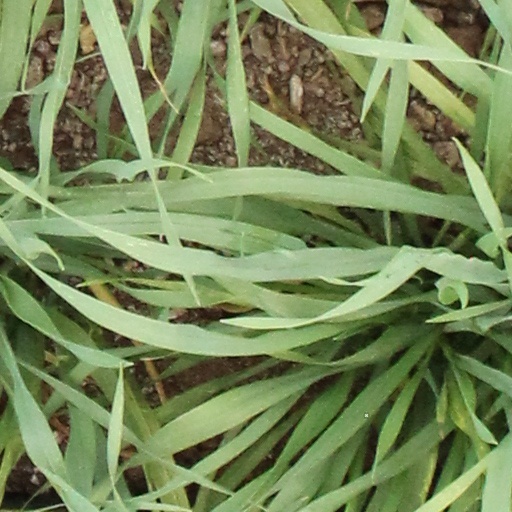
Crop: wheat